List of best-selling Wii U video games

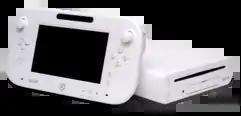
Wii U console with GamePad

This is a list of video games for the Wii U video game console that have sold or shipped at least one million copies. The best-selling game on the Wii U is "Mario Kart 8". First released in Japan on May 29, 2014, it went on to sell over 8.4 million units worldwide.